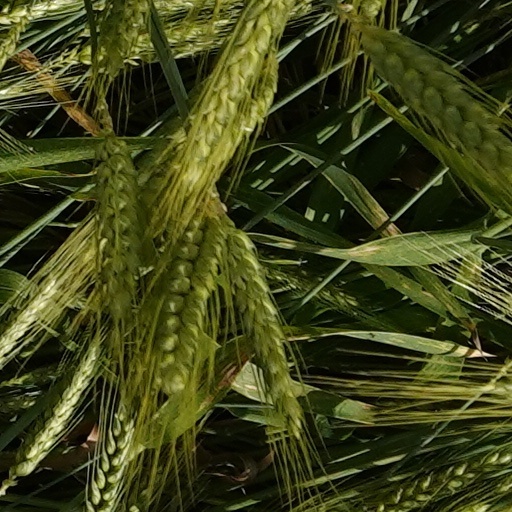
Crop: wheat